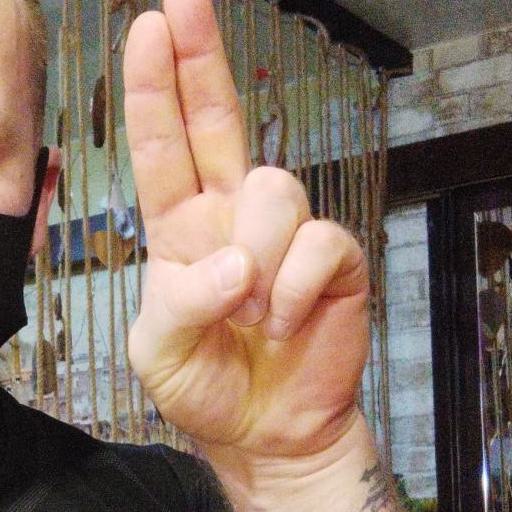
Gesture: two_up